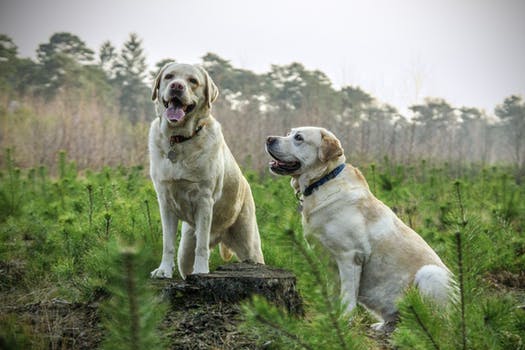
Label: No Watermark